Royal and viceregal transport in Canada

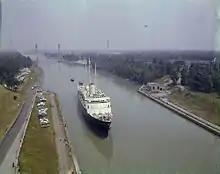
HMY "Britannia" passes through the Welland Canal during Elizabeth II's 1959 royal tour

In 1926, two other carriages were built for state use: the "Mount Stephen"—which was used by the Duke and Duchess of Windsor; Princess Elizabeth and Prince Philip; Princess Margaret; and Princess Anne—and the "Wentworth"—which served as car number 5 (the accommodation for Prime Minister William Lyon Mackenzie King) of the royal train for the 1939 tour of King George VI and Queen Elizabeth. During that journey, the King, somewhat of a railbuff, rode in the engine cab when possible, and at the end of the trip gave his permission for the CPR both to use the prefix "royal" before the locomotive class' name of "Hudson" and to display the royal crown on the running boards of these engines. The engines and cars were sold and dispersed in later years; the "Mount Stephen" and "Wentworth" today form a part of the CPR's "Royal Canadian Pacific" train; the Royal Hudson No. 2850 resides at the Canadian Railway Museum; and the car "Pacific", purchased by Paul Higgins, the former chairman of Mother Parker's, now sits unused on a spur line in Ajax, Ontario.